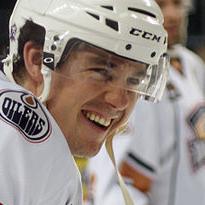
Age: 23